Civil parishes in Berkshire

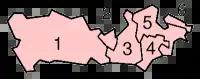
A map of Berkshire, showing the districts: (1) West Berkshire; (2) Reading; (3) Wokingham; (4) Bracknell Forest; (5) Windsor and Maidenhead; and (6) Slough

A civil parish is a country subdivision, forming the lowest unit of local government in England. There are 104 civil parishes in the ceremonial county of Berkshire, most of the county being parished; Reading is completely unparished; Bracknell Forest, West Berkshire and Wokingham are entirely parished. At the 2001 census, there were 483,882 people living in the 104 parishes, accounting for 60.5 per cent of the county's population.